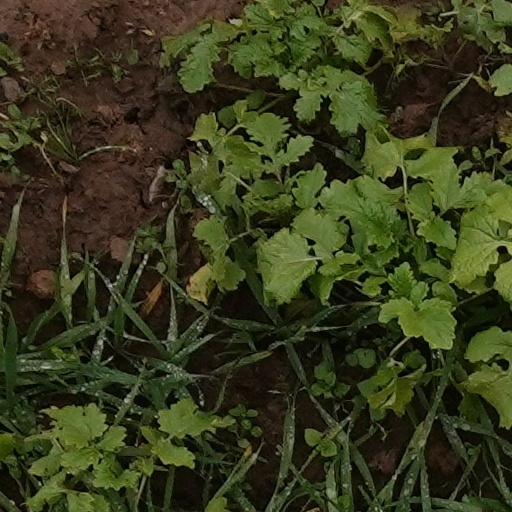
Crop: wheat